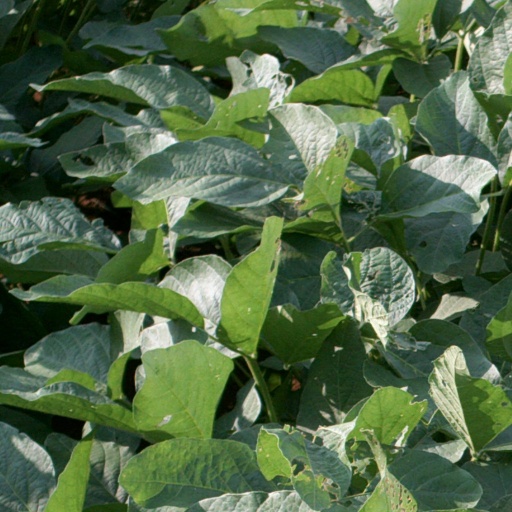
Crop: soybean